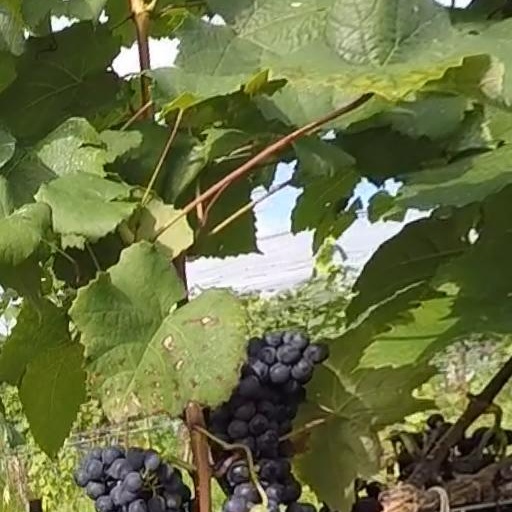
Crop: grape